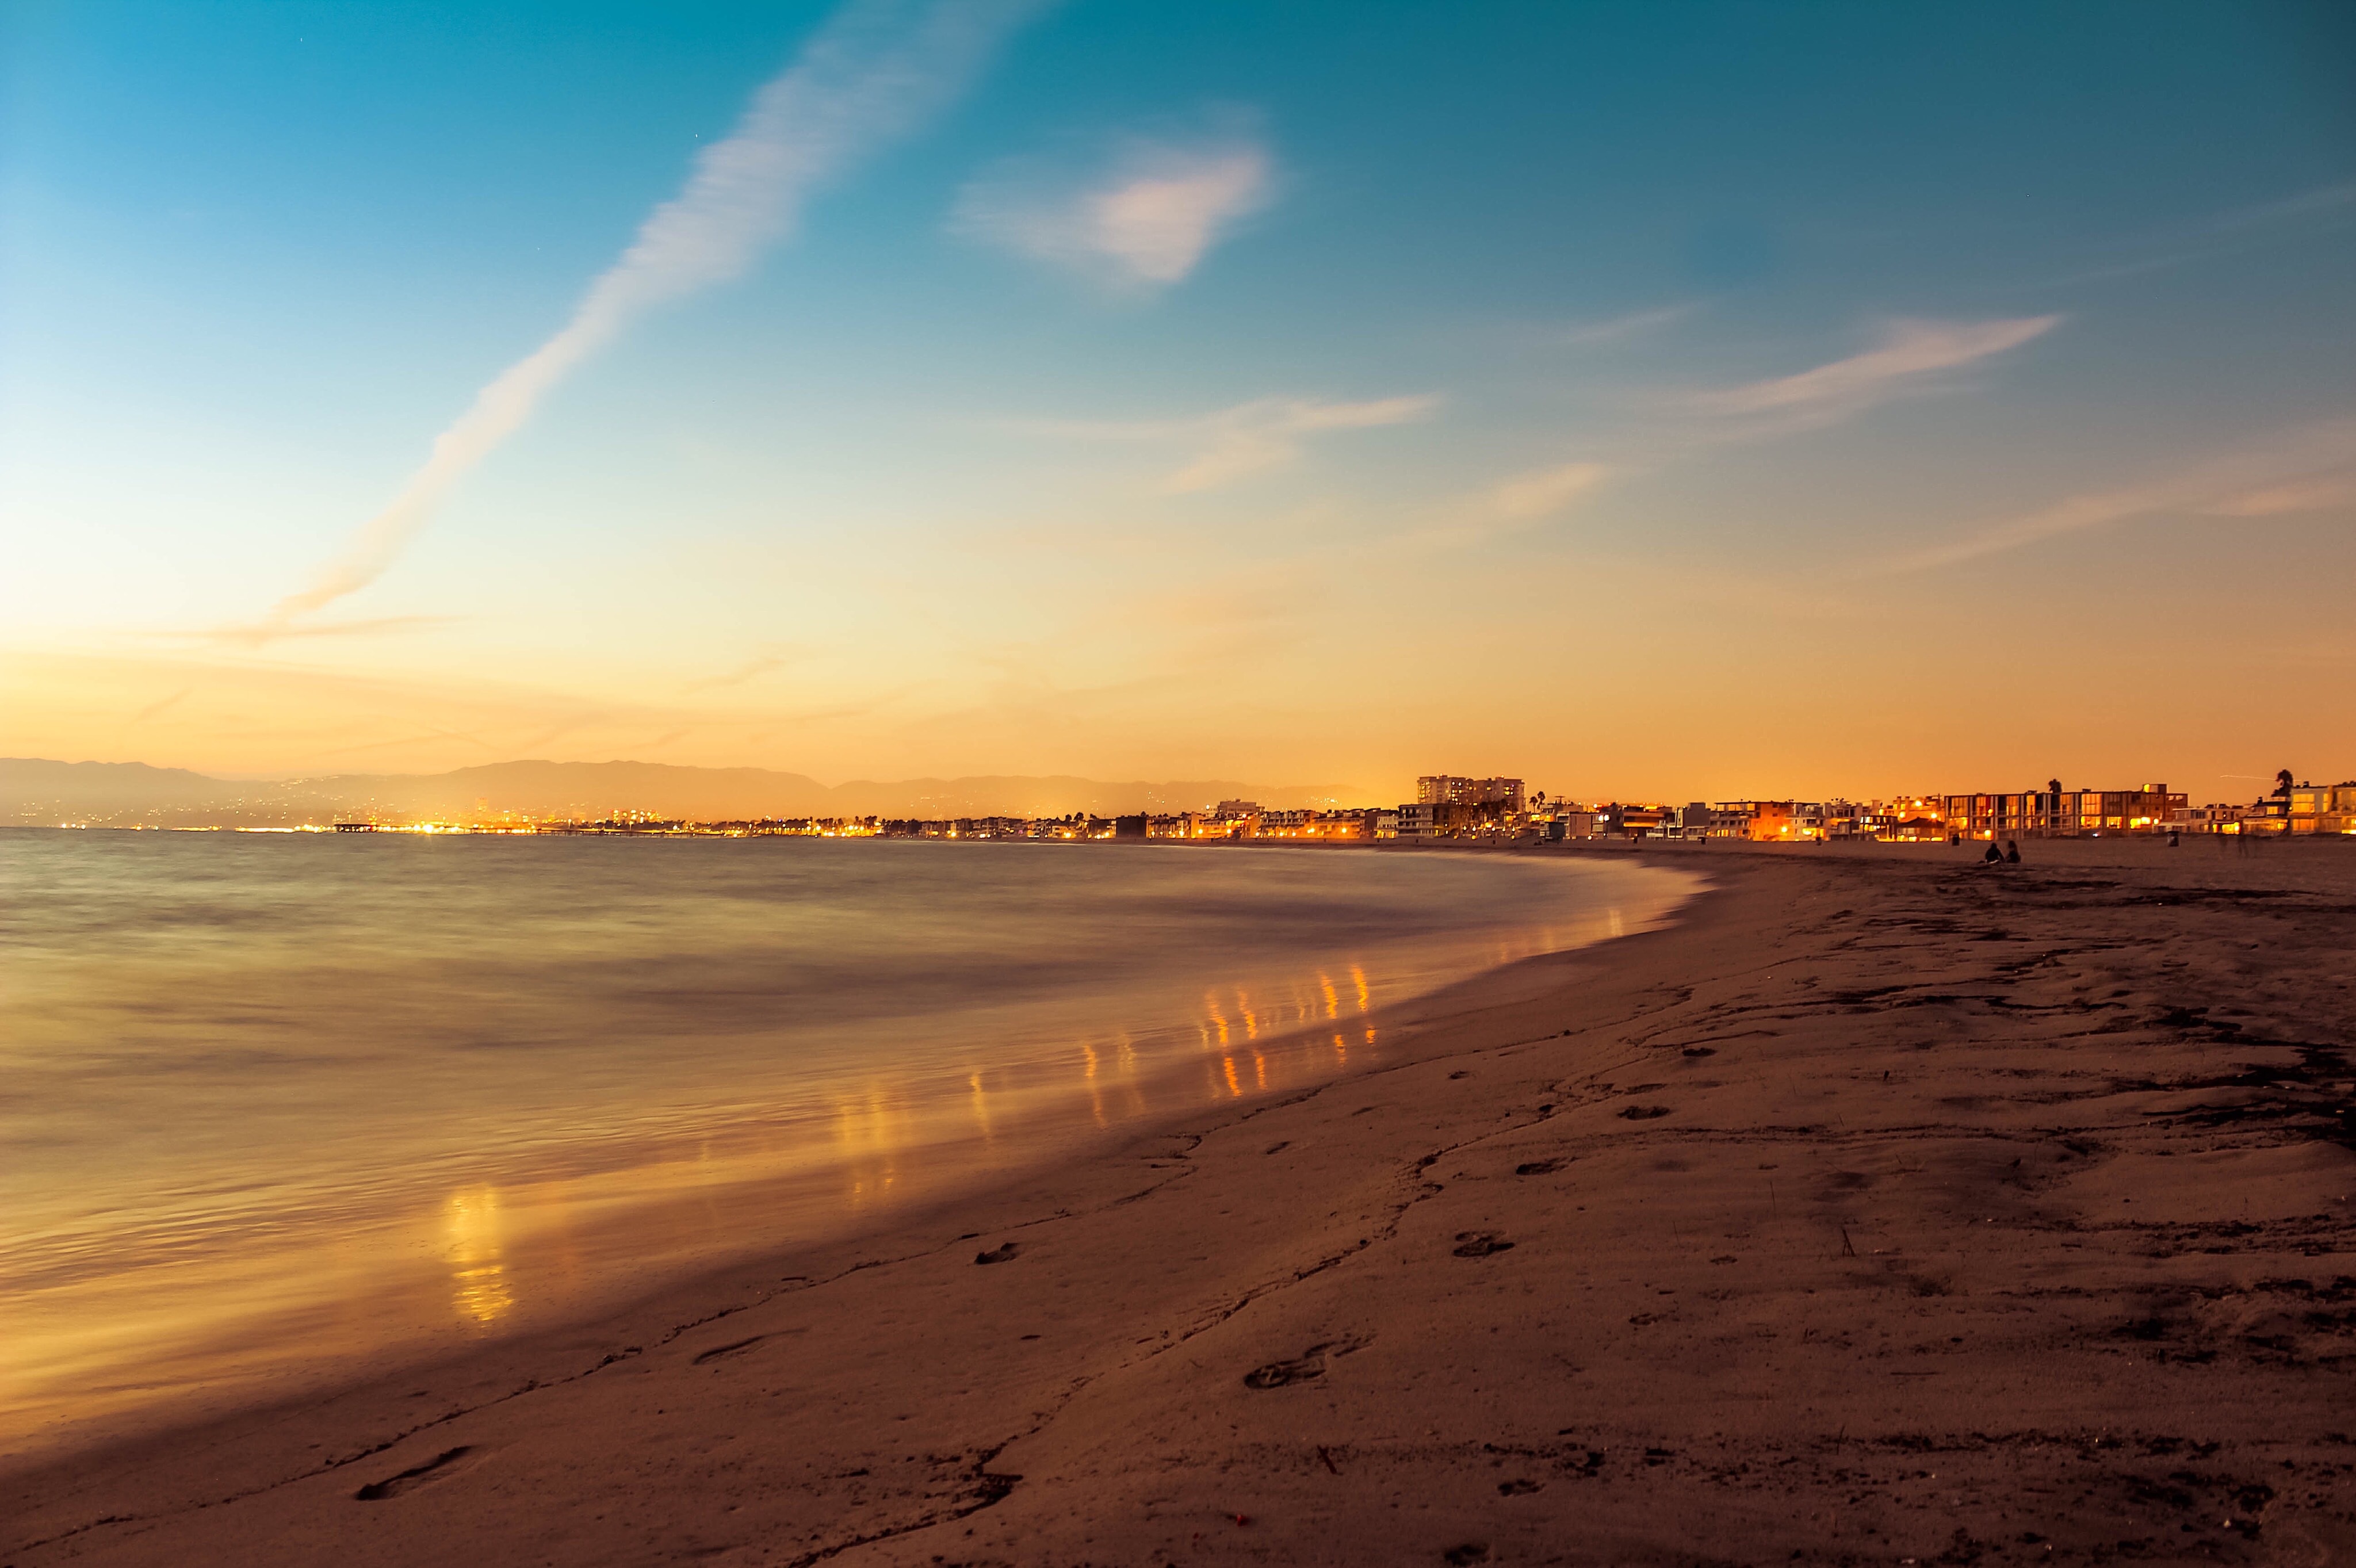
beach, sea, coast, water, sand, ocean, horizon, cloud, sun, sunrise, sunset, sunlight, morning, shore, wave, dawn, dusk, evening, seashore, body of water, afterglow, wind wave